Ballynageeragh Portal Tomb

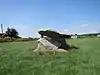
Ballynageeragh Portal Tomb

Dolmens were constructed in Ireland in the 4th millennium BC. Investigations in the late 1930s revealed cremated bone, flint, and charcoal in the chamber. The tomb was (clumsily) reconstructed in 1940.